Lydia Allen DeVilbiss

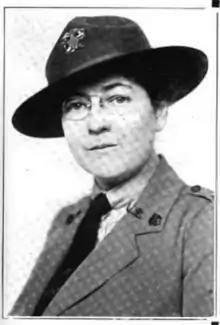
DeVilbiss in uniform as a member of the United States Public Health Service, 1922

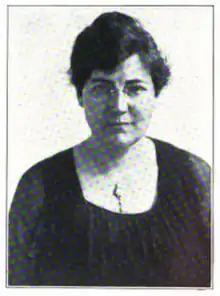
Lydia Allen DeVilbiss, from a 1922 publication.

Lydia Allen DeVilbiss (1882–1964) was an American physician, and author. She wrote on topics such as birth control, public health, and eugenics.